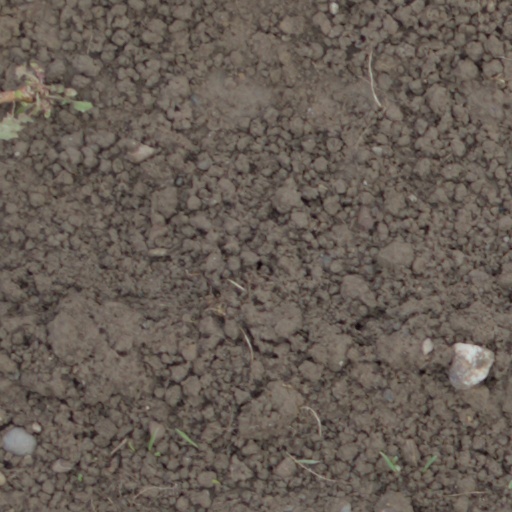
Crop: wheat